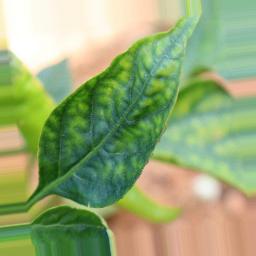
Label: nutritional